Nyikang

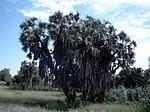
Nyikang or “the son of the doum palm”?

The name Nyikang is a compound formed from the prefix nyi (pronounced ní or na), meaning “son of,” and the root kang, which is likely a proper name—although no individual by this name appears in Shilluk oral tradition. Thus, Nyikang translates to “the son of Kang.” The Shilluk refer to themselves as "Ocøllø" in the singular and "Cøllø" in the plural, meaning “black people.” They call their homeland pothe Chol, “land of the Shilluk.” A secondary ethnonym, Okang, meaning “descendants of Kang,” further emphasizes their identity as the people of Nyikang, their national hero.